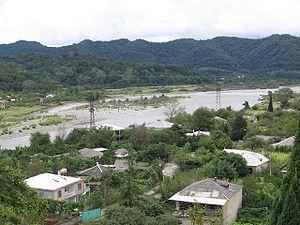
Bzyb est une ville d'Abkhazie, région séparatiste de la Géorgie.